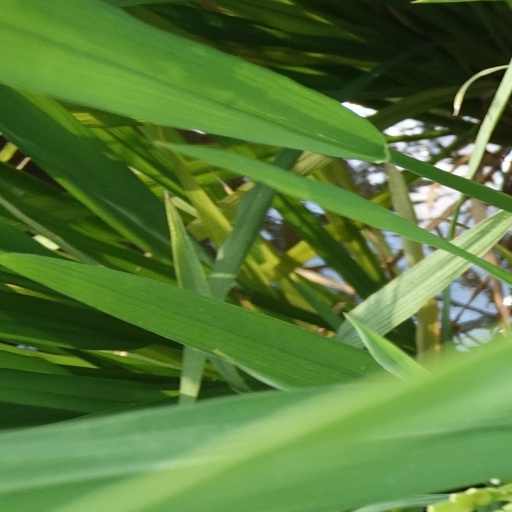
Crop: rice